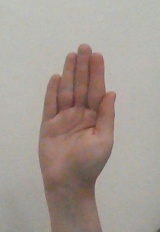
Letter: seen